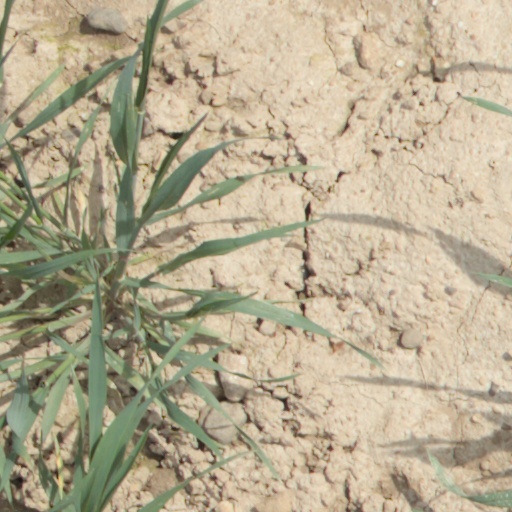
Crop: wheat